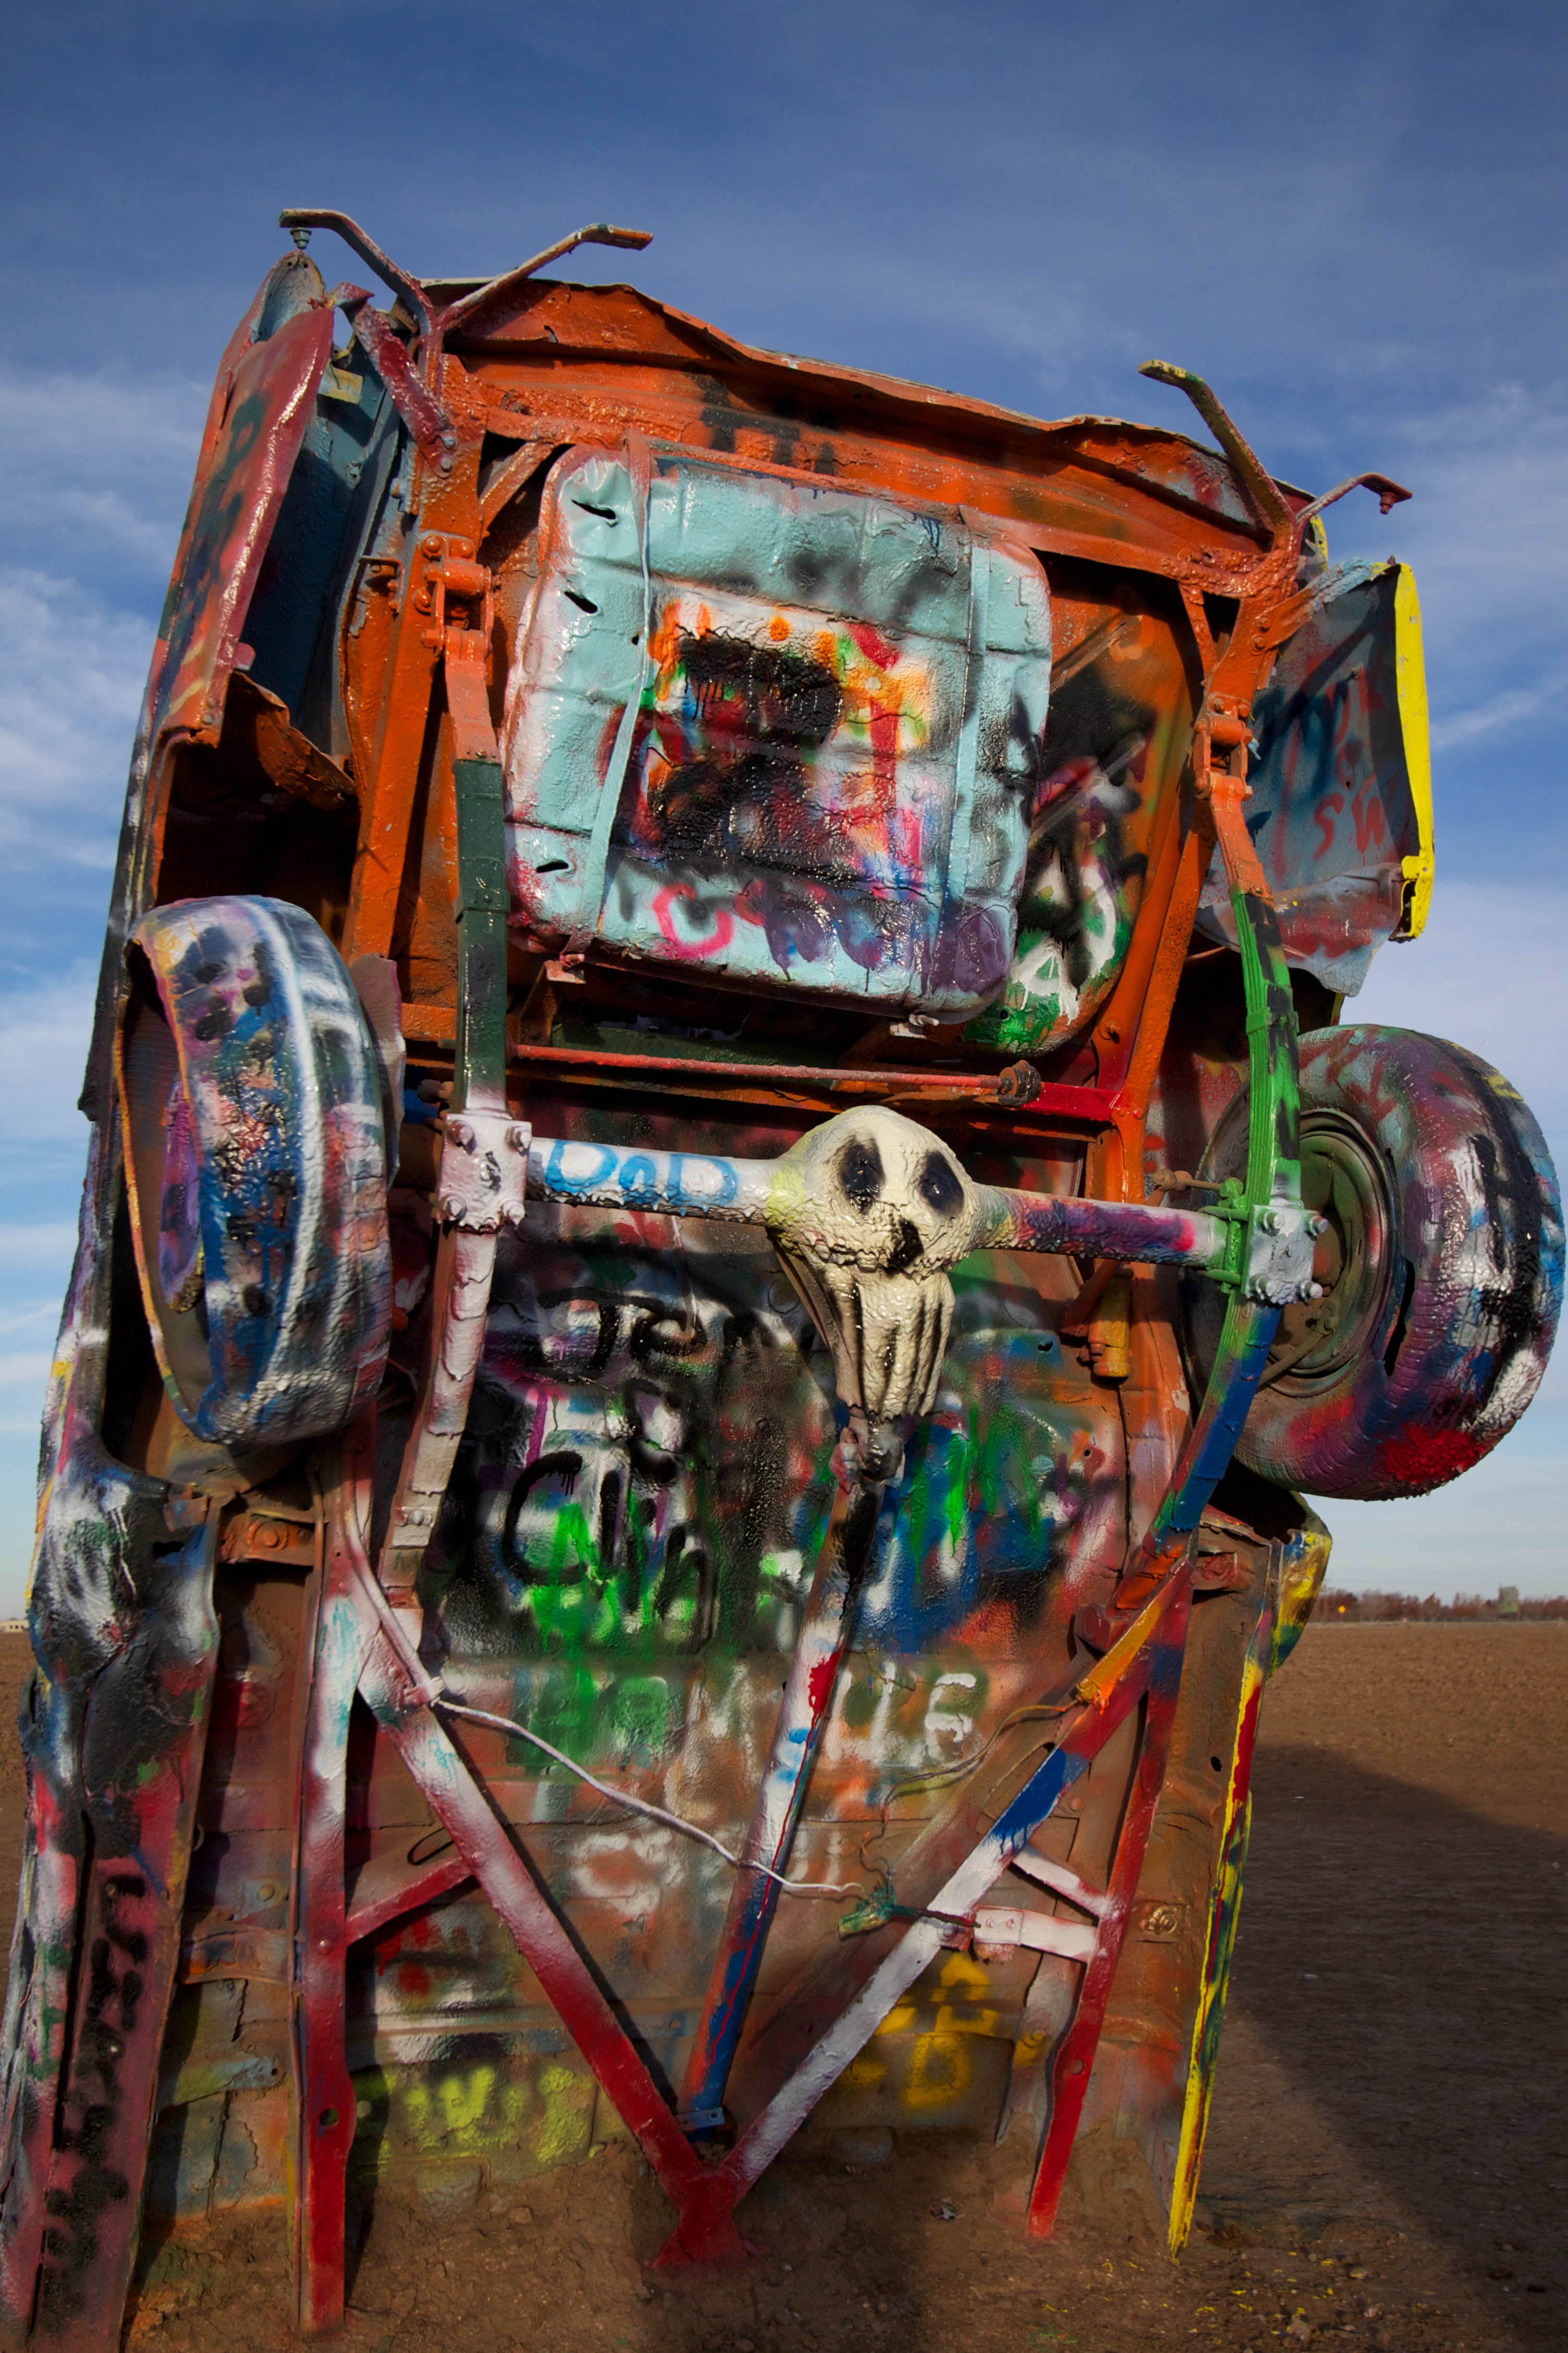
car, vehicle, engine, odyssey, cadillacranch